John Charles Traylen

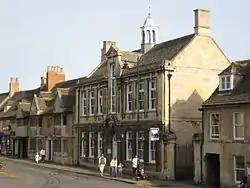
Stamford School of Art by John Charles Traylen, 1895

He was born at Sibson in Huntingdonshire, and educated at Oundle School and Northampton Grammar School. He was admitted a student of the Royal Academy of British Architects. He became an articled pupil of William Millican of Leicester from 1858 to 1863. He then became an assistant to John Johnson in London whom he assisted in designing Alexandra Palace.